Ribeyrolles 1918 automatic carbine

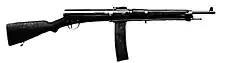
Ribeyrolles 1918

The Ribeyrolles 1918 was an attempt to manufacture an automatic rifle for the French forces. It was chambered in the experimental 8×35mm round, used straight blowback, was fed from a 25-round detachable magazine and had an effective range of 400 meters. The cartridge, which some argue was the first purpose-built intermediate cartridge, was obtained by necking down the .351 Winchester Self-Loading. Another source indicates that it was chambered in a cartridge designated 8×32mmSR.